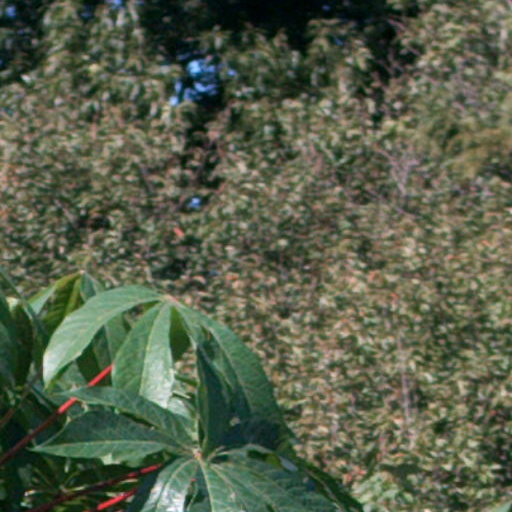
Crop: cassava